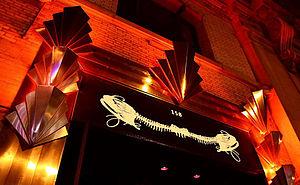
Le Poisson Rouge, parfois surnommé LPR, est un club de jazz et une scène multiculturelle de New York.